Mecklenburger

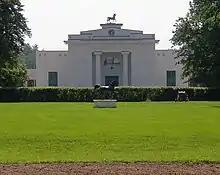
The facade at the Mecklenburg-Vorpommern State Stud of Redefin

The region today known as Mecklenburg-Vorpommern was, until 1934, composed of the duchies of Mecklenburg-Schwerin and Mecklenburg-Strelitz. However, the region was united by virtue of being under the rule of the House of Mecklenburg, so the histories of Schwerin, Strelitz and the other Mecklenburg duchies are intertwined. The history of warmblood horse breeding - that is, a horse that was neither draft horse nor Arabian nor Thoroughbred - in Mecklenburg is similar to that in the rest of Germany.